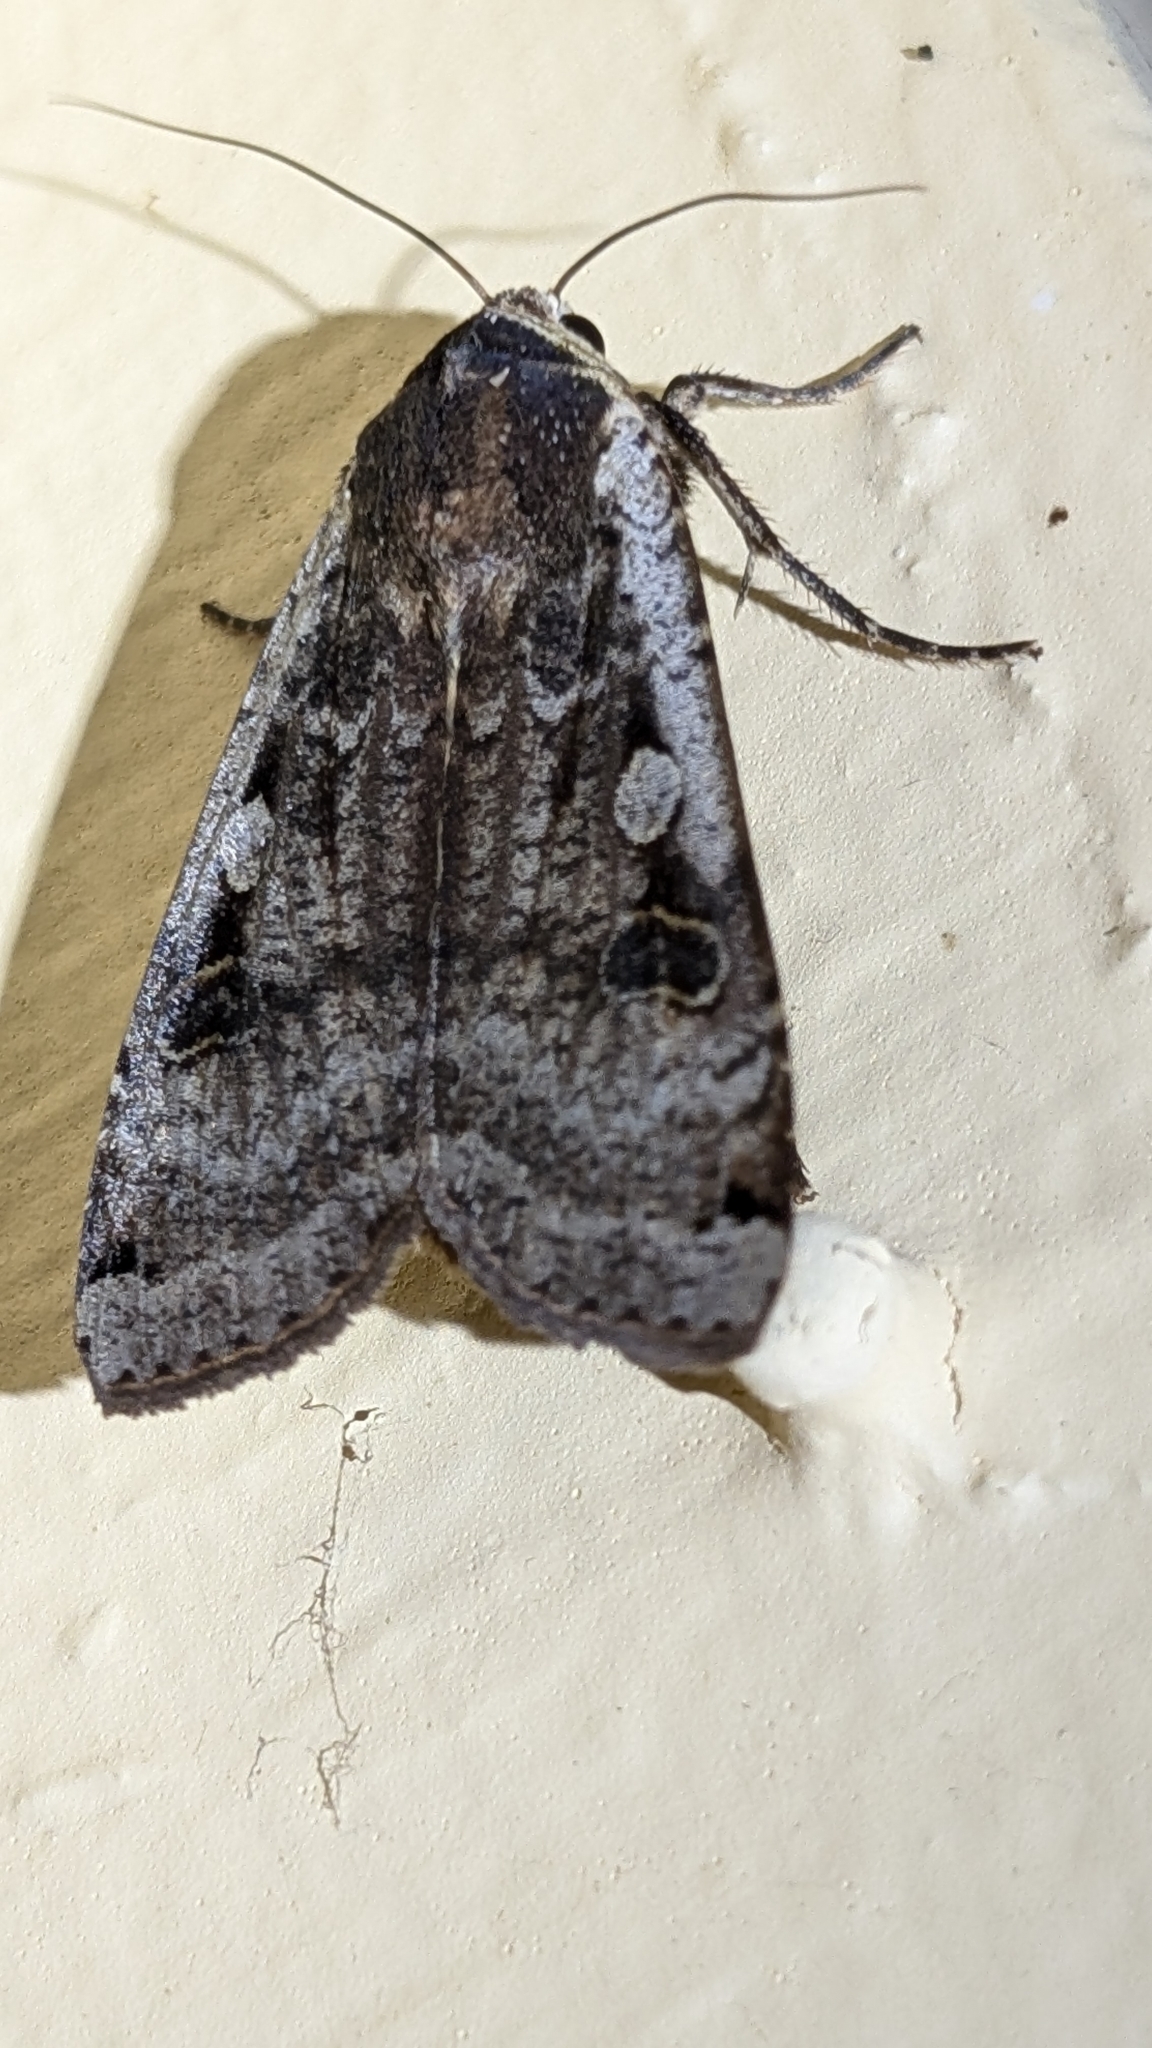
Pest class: cutworms